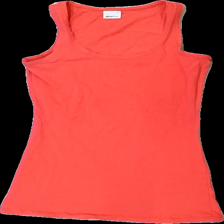
View: front
Type: Tank top
Category: Ladies
Brand: Gina Tricot
Colors: Pink
Material: 100% cotton
Cut: Regular
Size: S
Season: All
Damage location: top center
Damage 2 location: bottom left
Damage 3 location: middle center
Price range: 50-100
Recommended usage: Reuse
Description: rosa linne